Pierre-Henri Raphanel

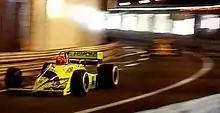
Raphanel driving for Coloni at the 1989 Monaco Grand Prix.

He participated in 17 Formula One Grands Prix for Larrousse, Coloni and Rial, debuting on 13 November 1988. He only qualified for one race, the 1989 Monaco Grand Prix, making him the only driver in F1 history whose only race was in the principality.